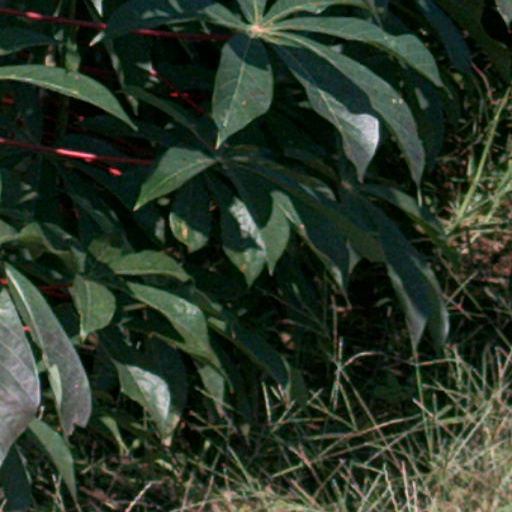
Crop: cassava